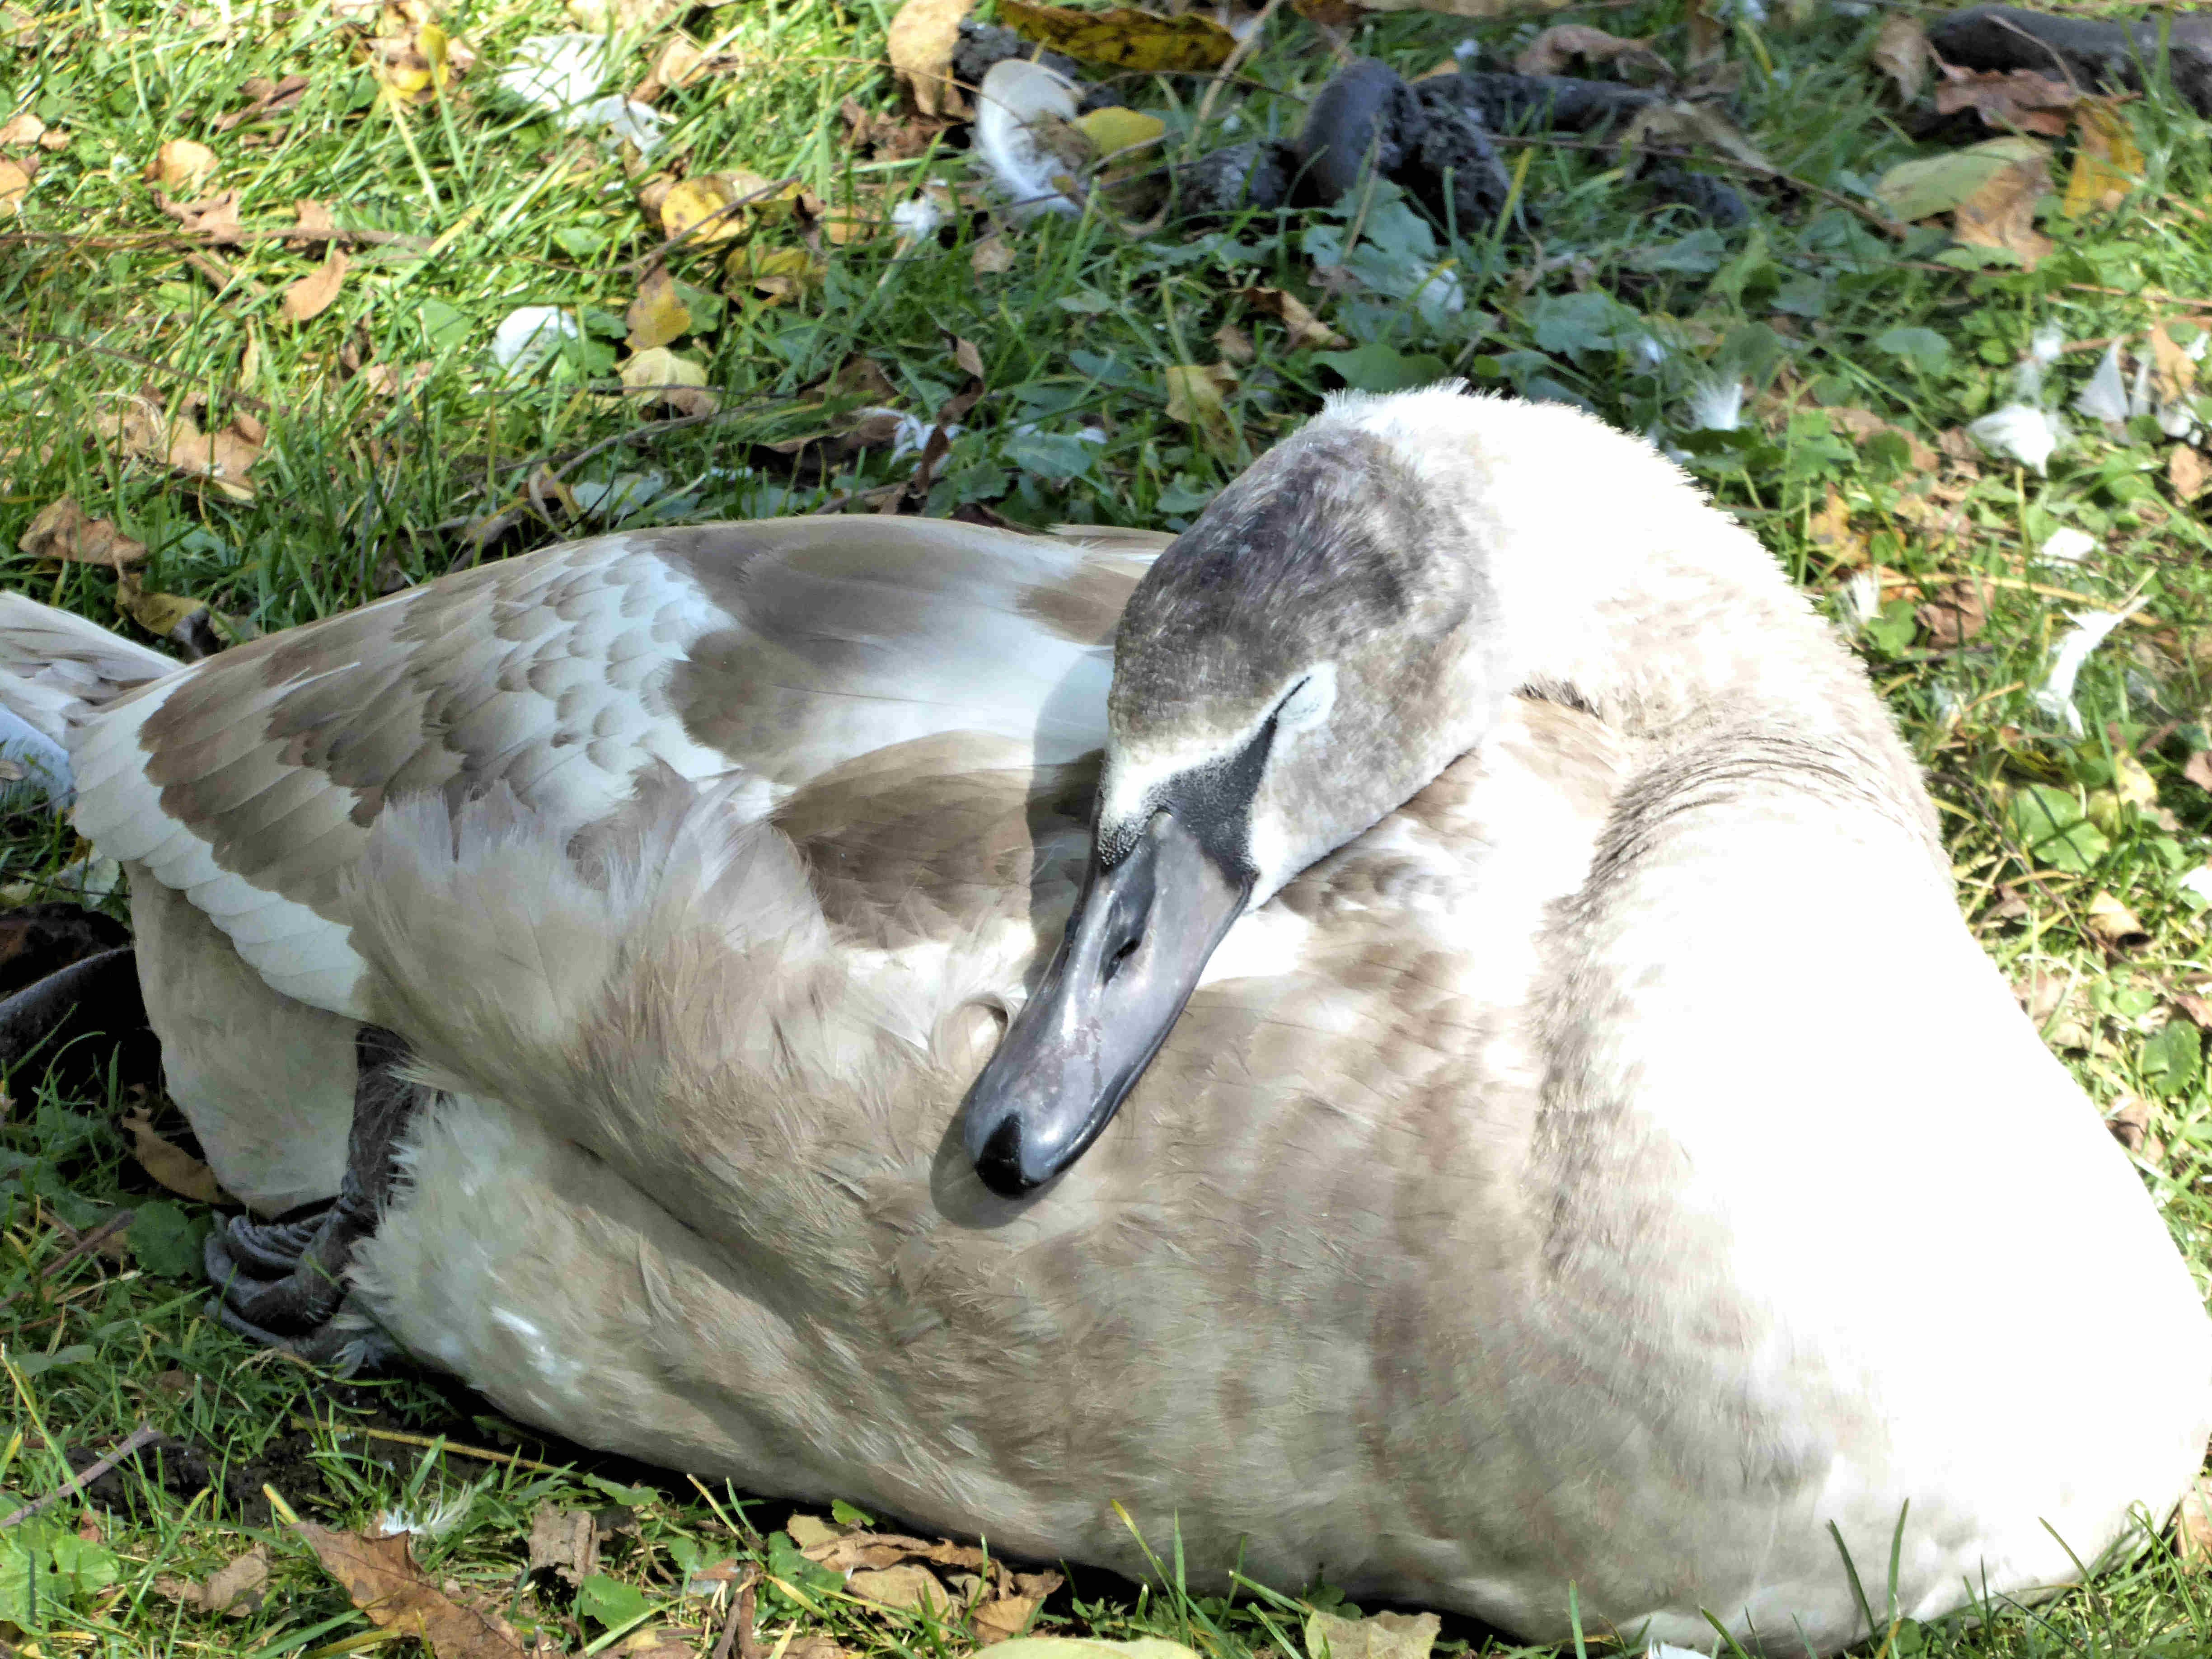
nature, bird, wing, wildlife, zoo, sleeping, autumn, fauna, vertebrate, resting, waterfowl, wild bird, water bird, lake side, young signet, ducks geese and swans